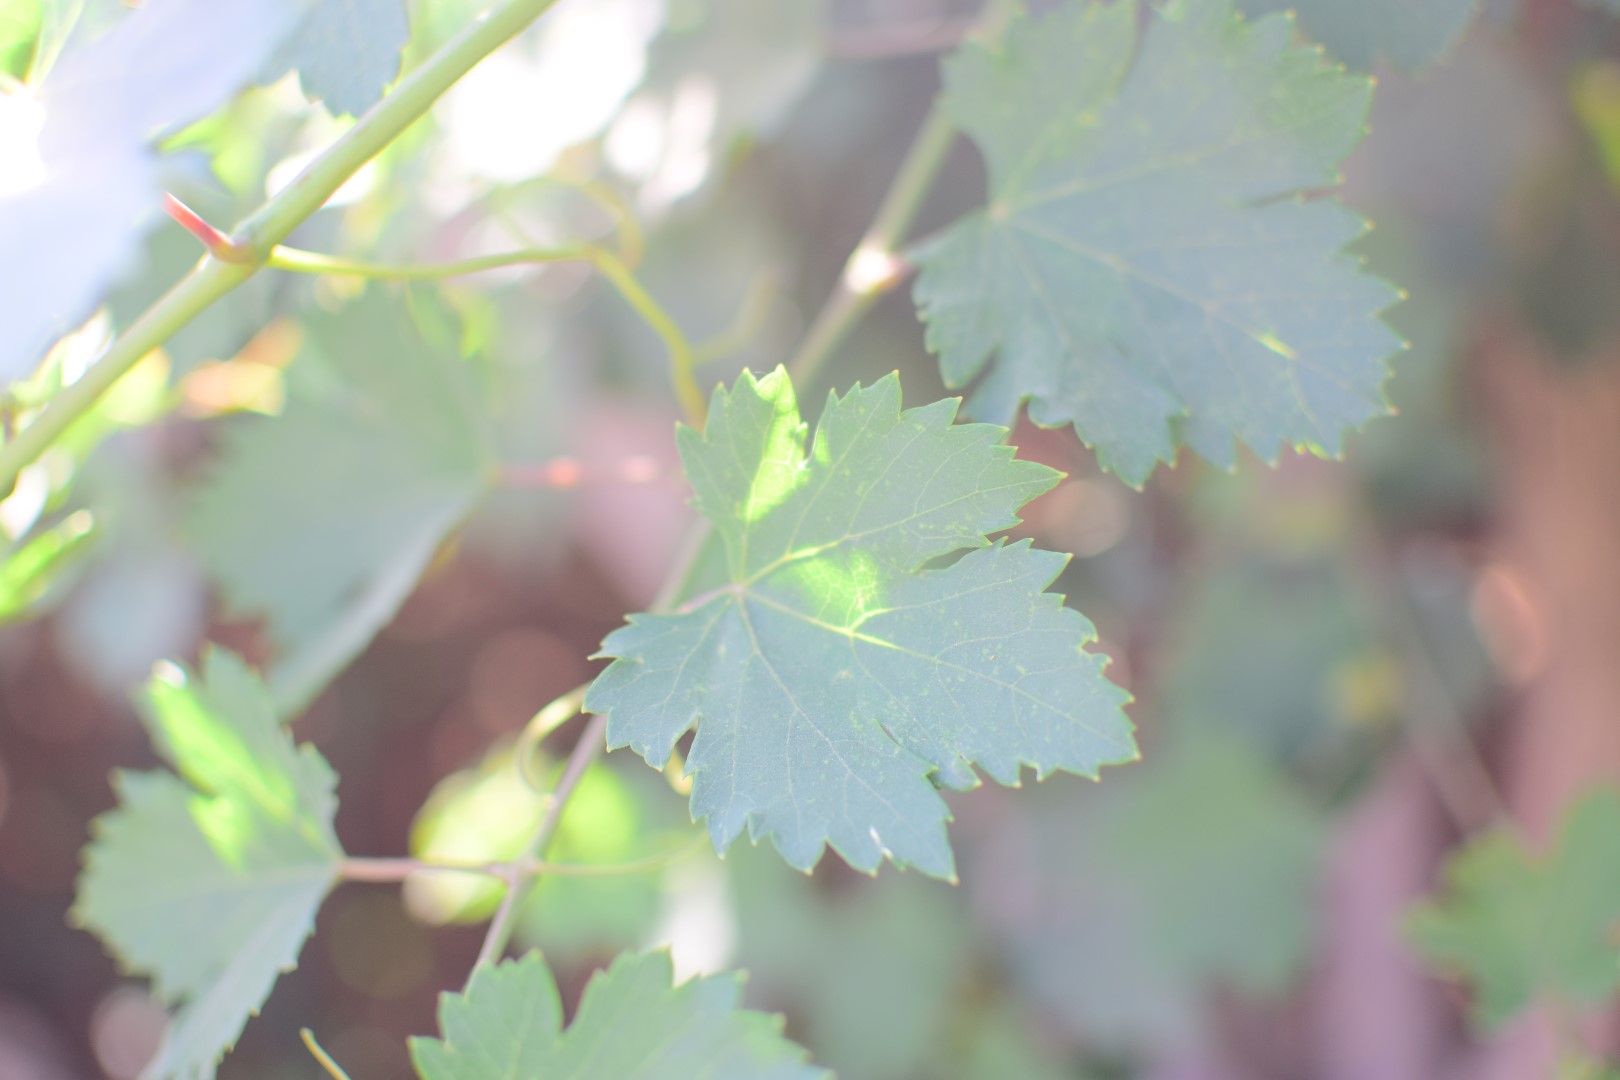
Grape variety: Halawani